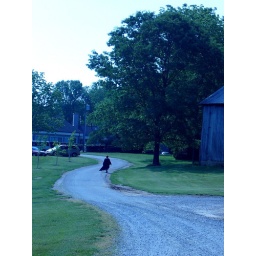
the woman in the black dress